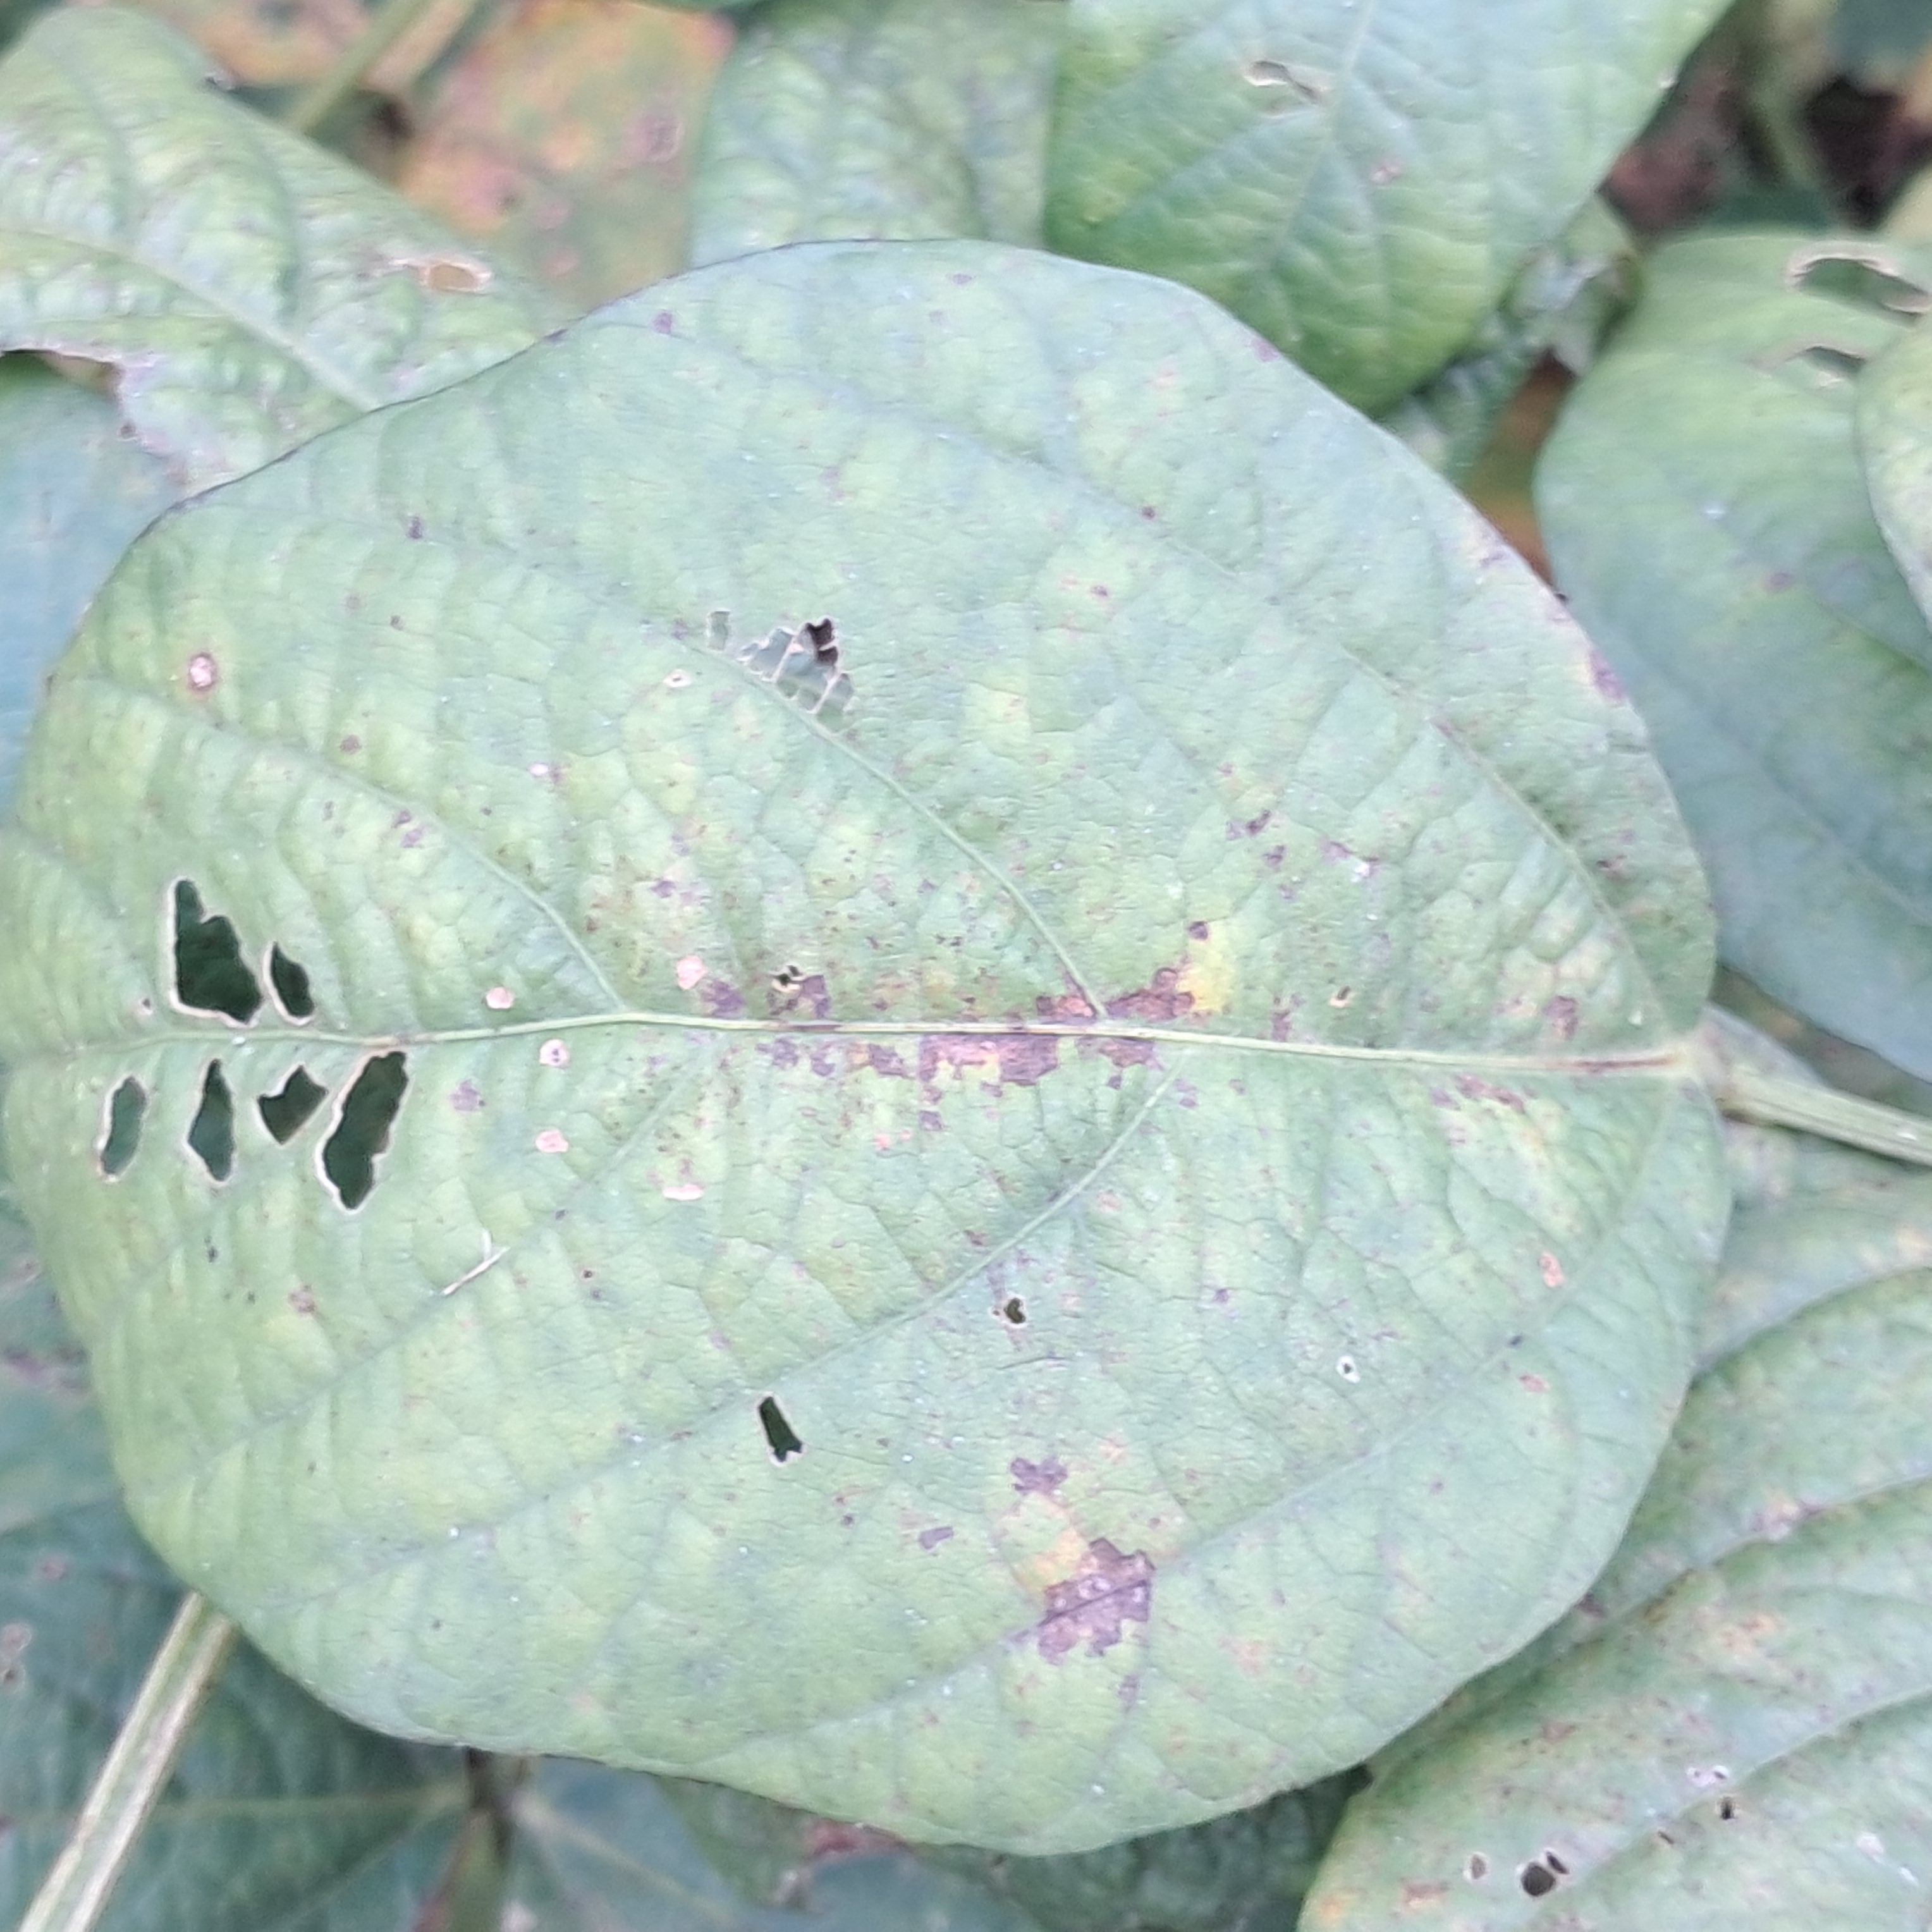
Label: Rust